Eristalis tenax

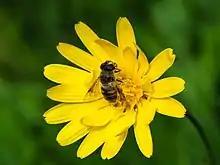
Drone fly on meadow salsify ("Tragopogon pratensis")

"Eristalis tenax" is a large, stocky bee mimic. The eyes are marbled in black. Males have hovering displays. The average wing length is 9.75–13 mm and their average wingspan is 15 mm.